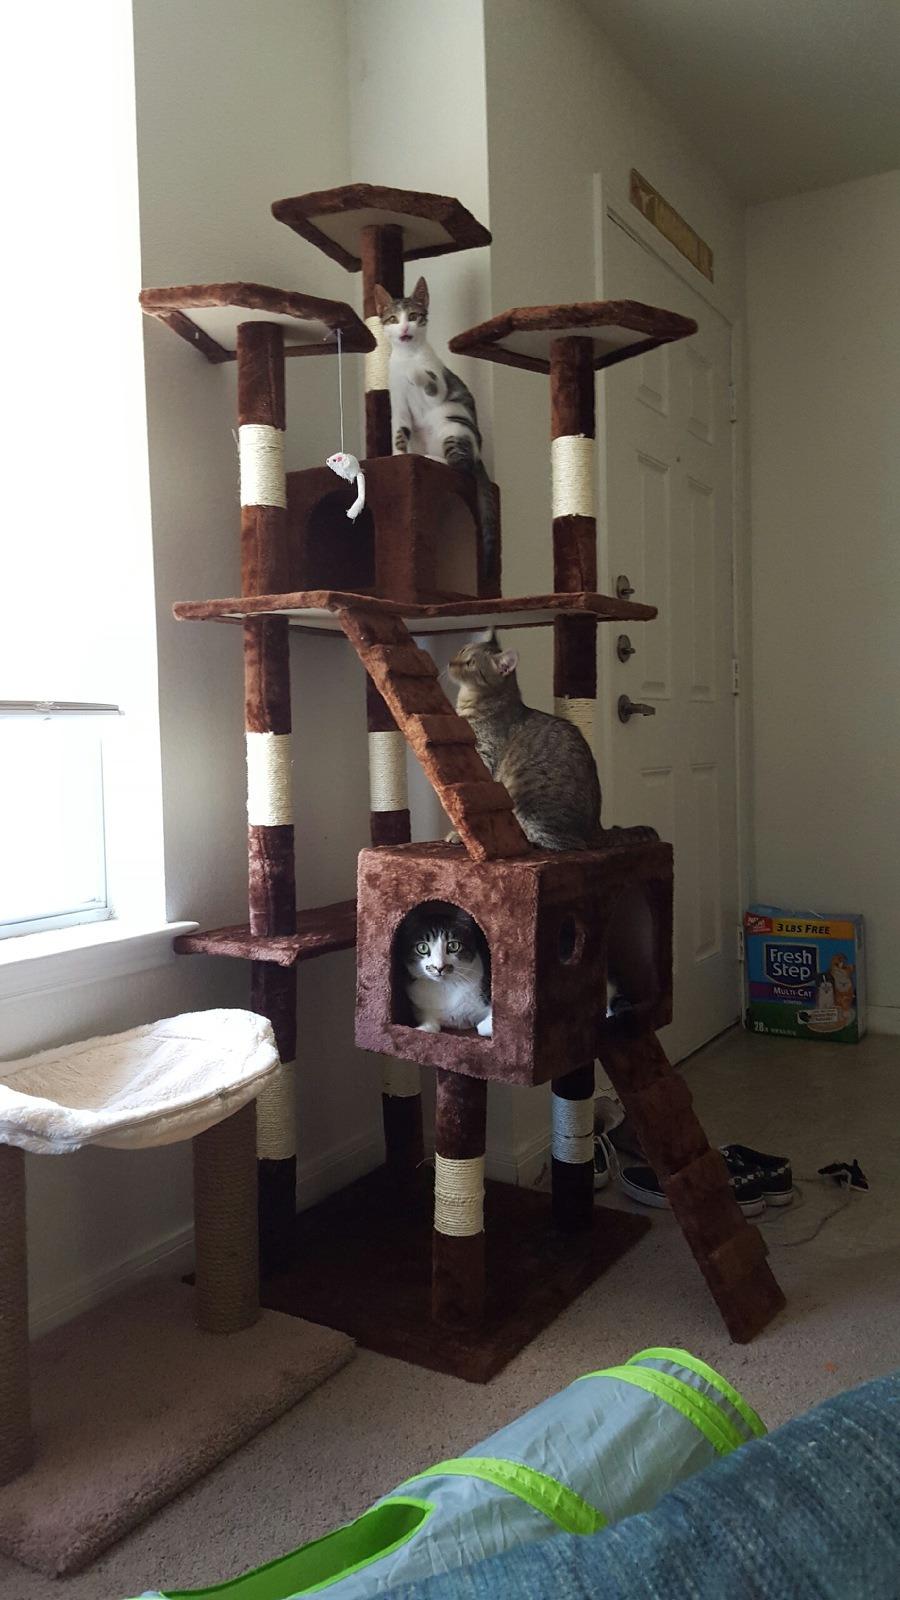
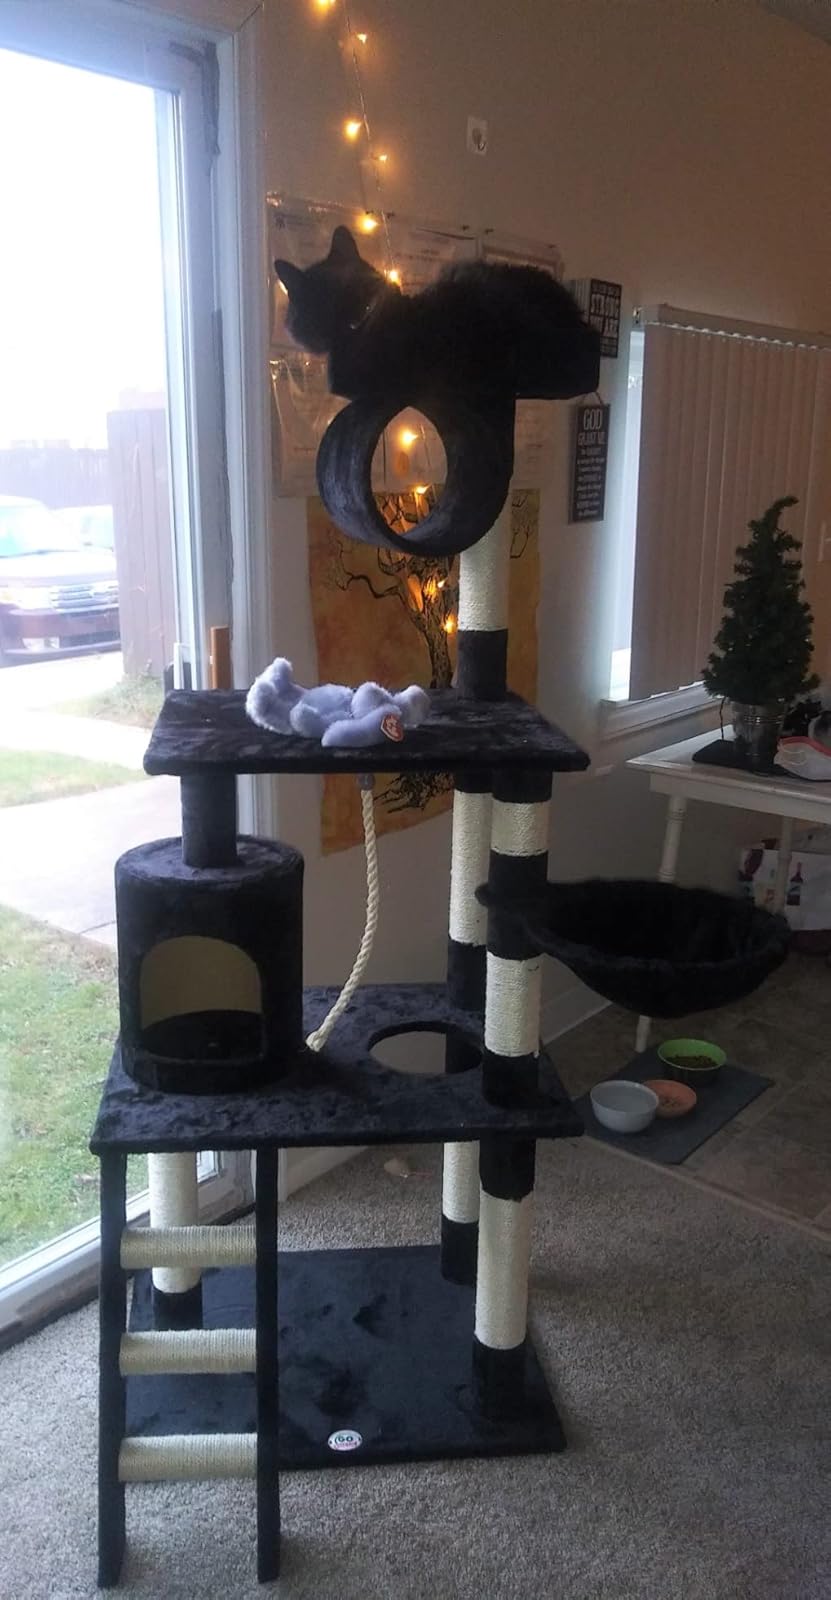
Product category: items_cat tree
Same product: no